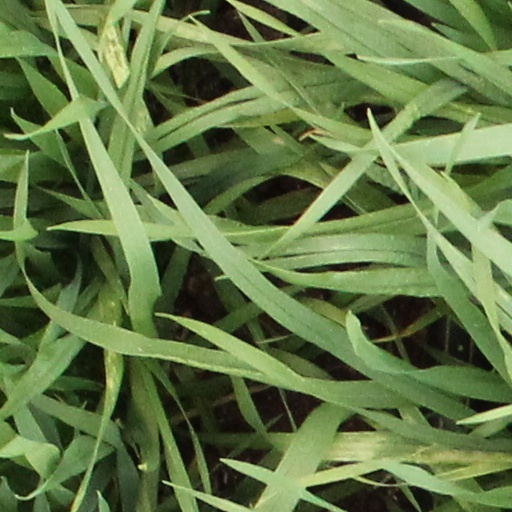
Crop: wheat